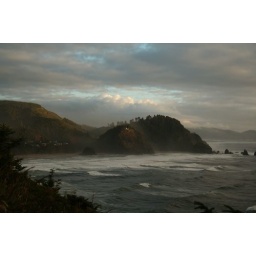
One day I will love on a hill over the ocean also.